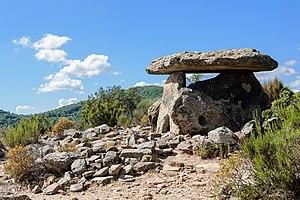
Le dolmen de Coste-Rouge, sur le domaine du prieuré Saint-Michel de Grandmont (Soumont, Hérault, France)
Soumont est une commune française située dans le département de l'Hérault en région Occitanie.